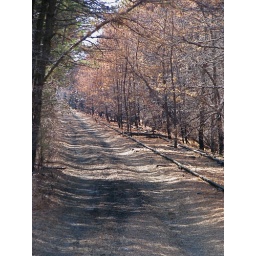
Somewhere in south Jersey of Hwy 206. I love the trees in the old rail road tracks.